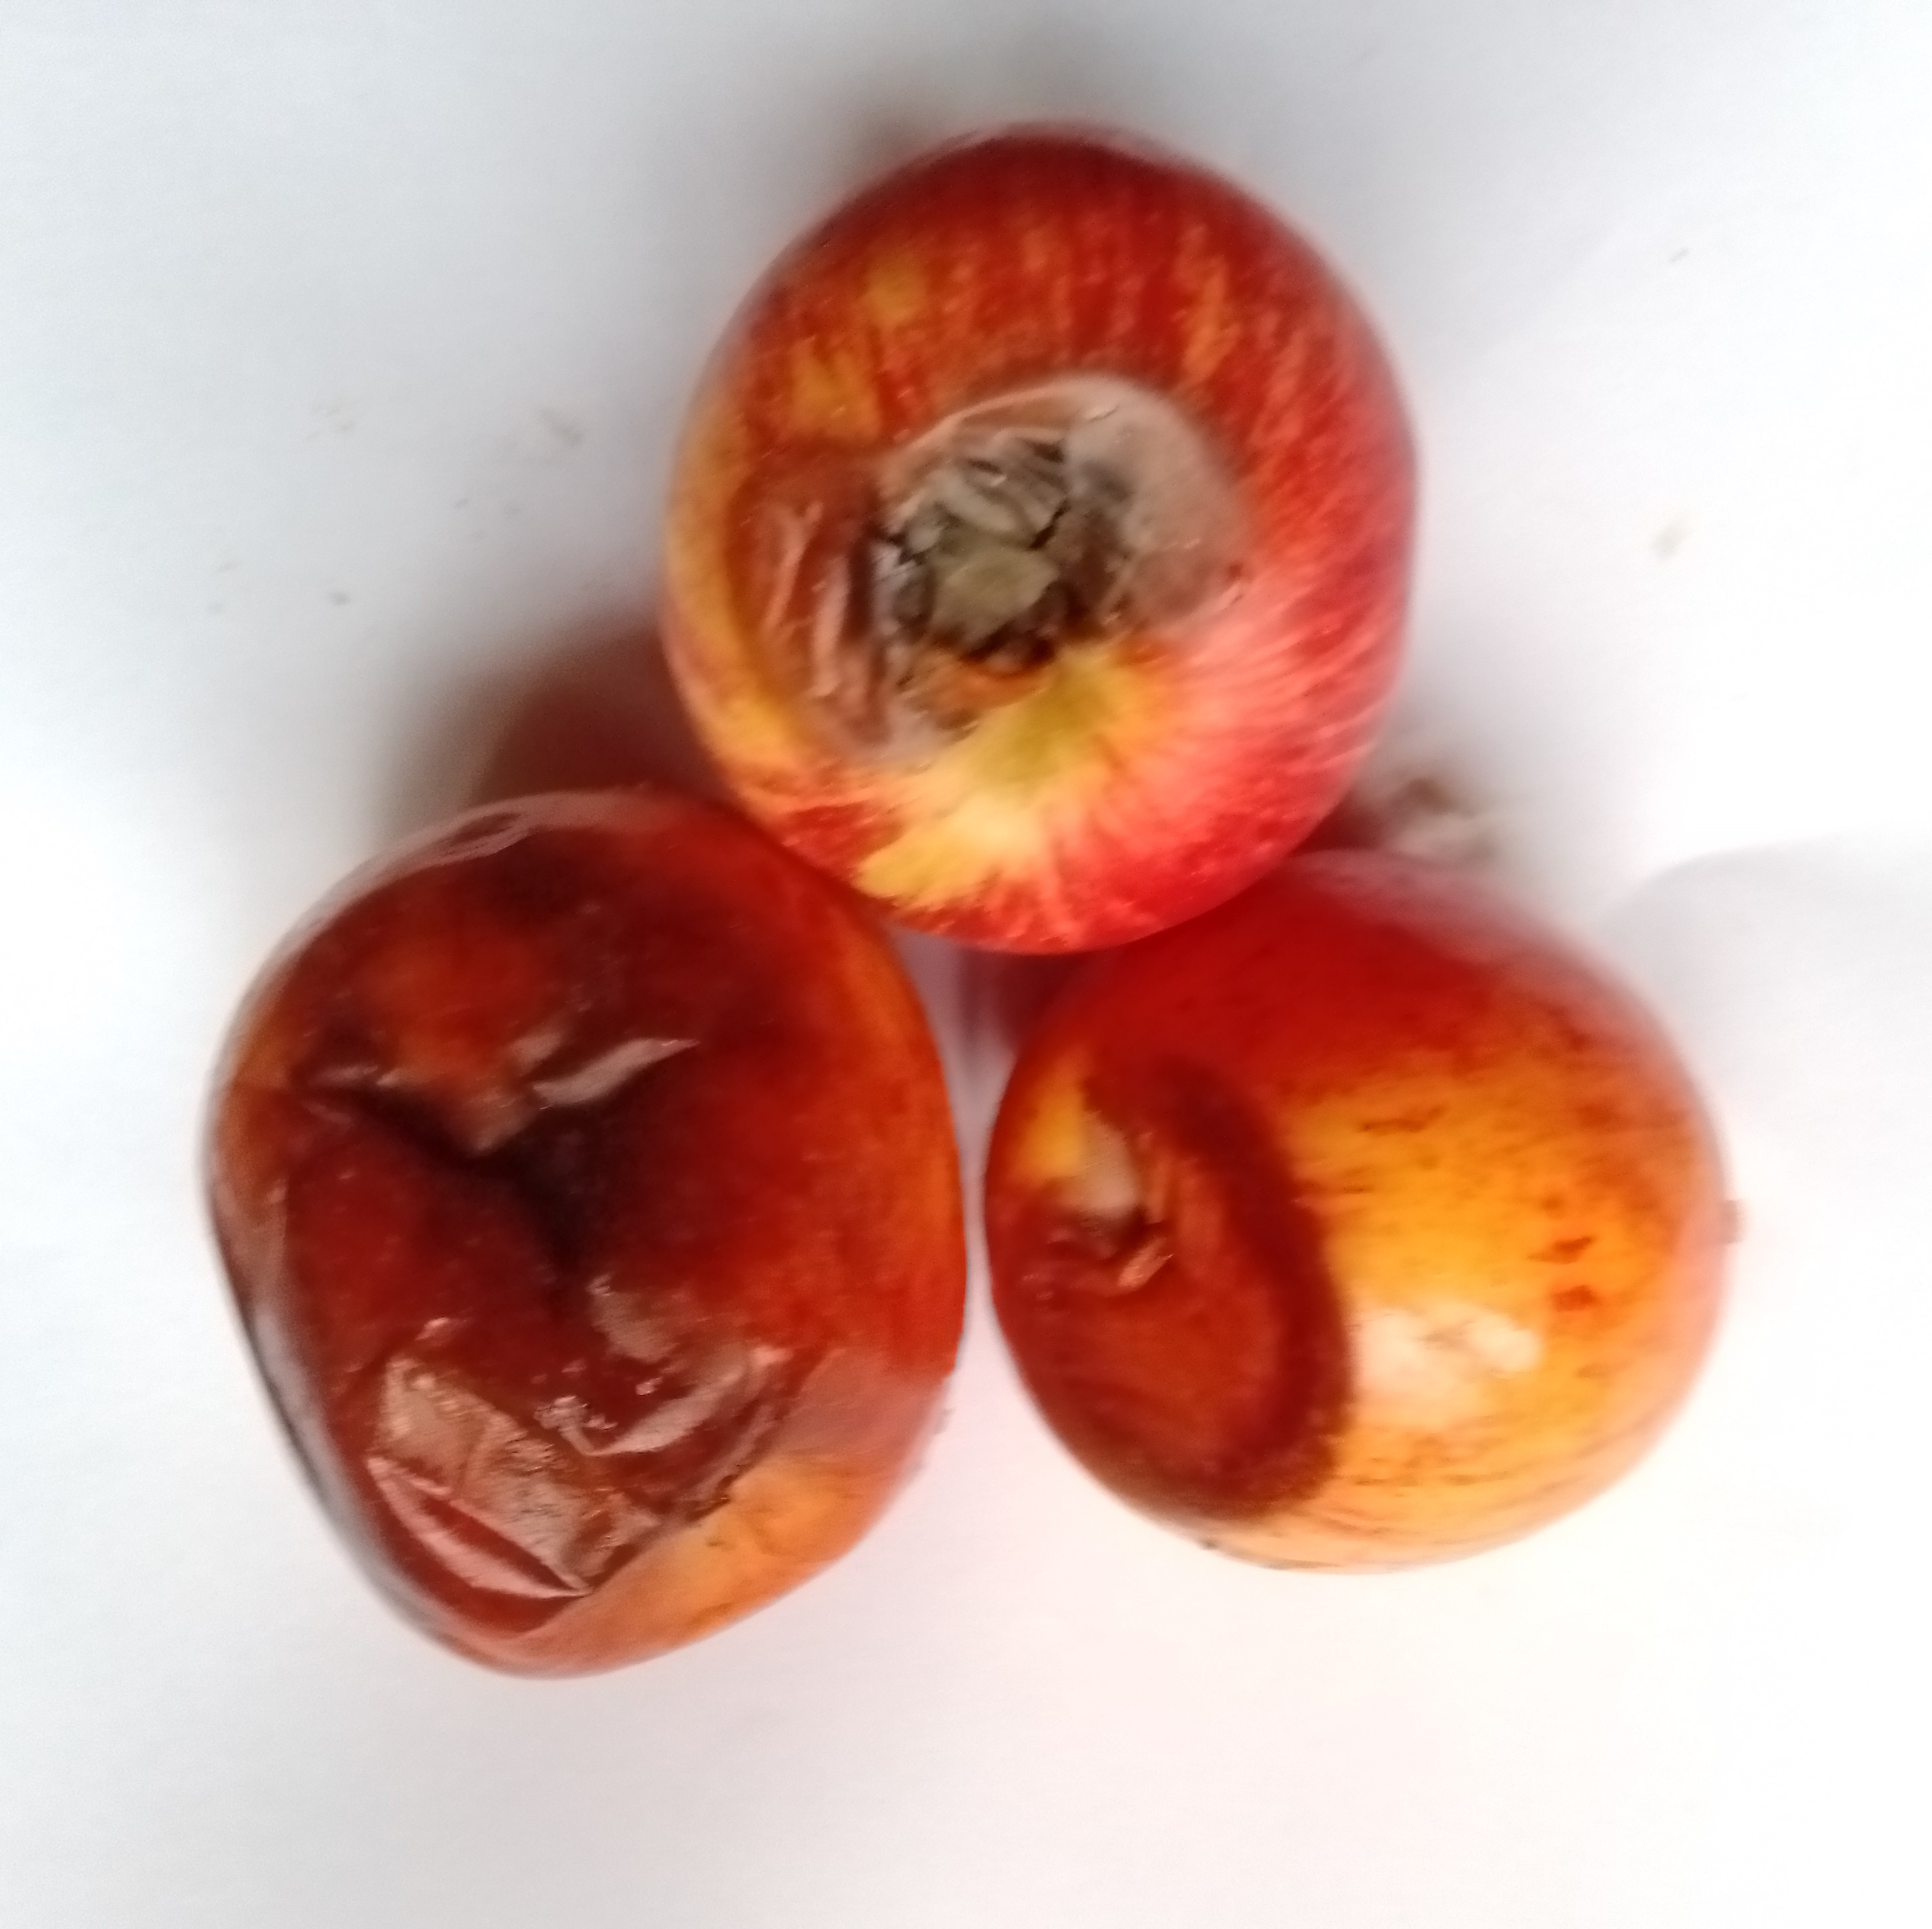
Fruit: apple
Condition: rotten